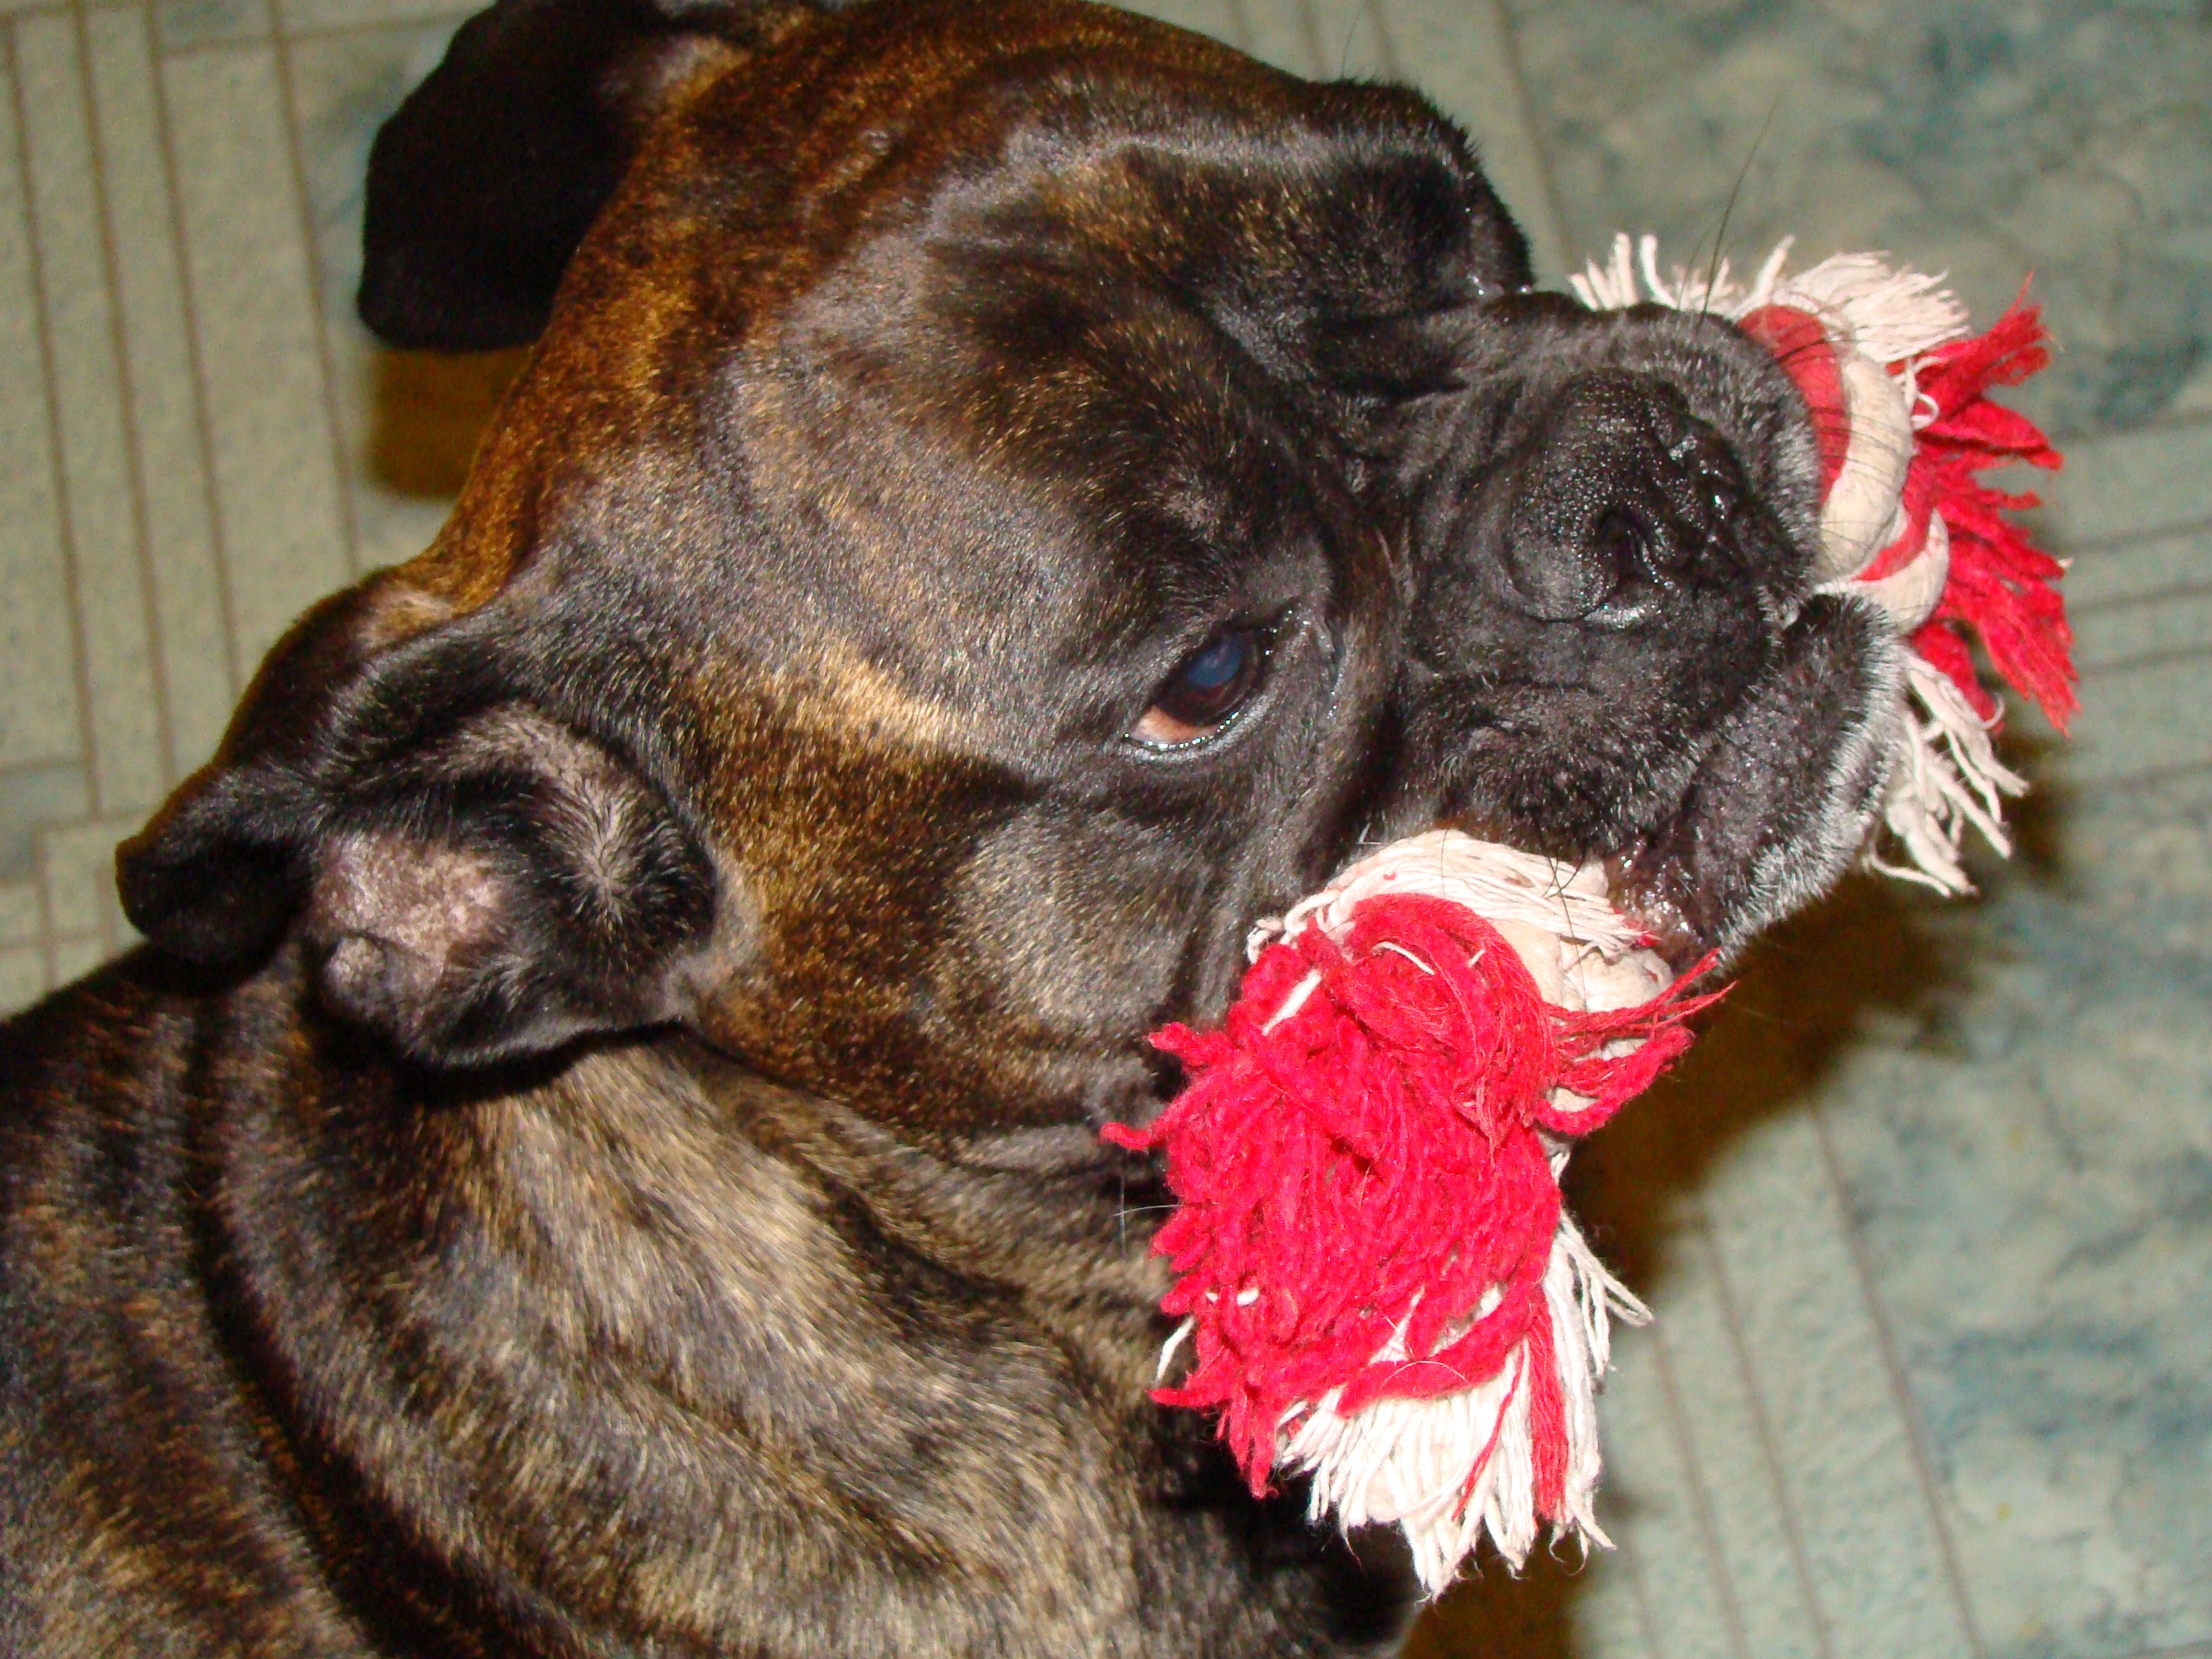
dog, training, mammal, toy, bulldog, boxer, vertebrate, dog breed, brindle, dog like mammal, dog crossbreeds